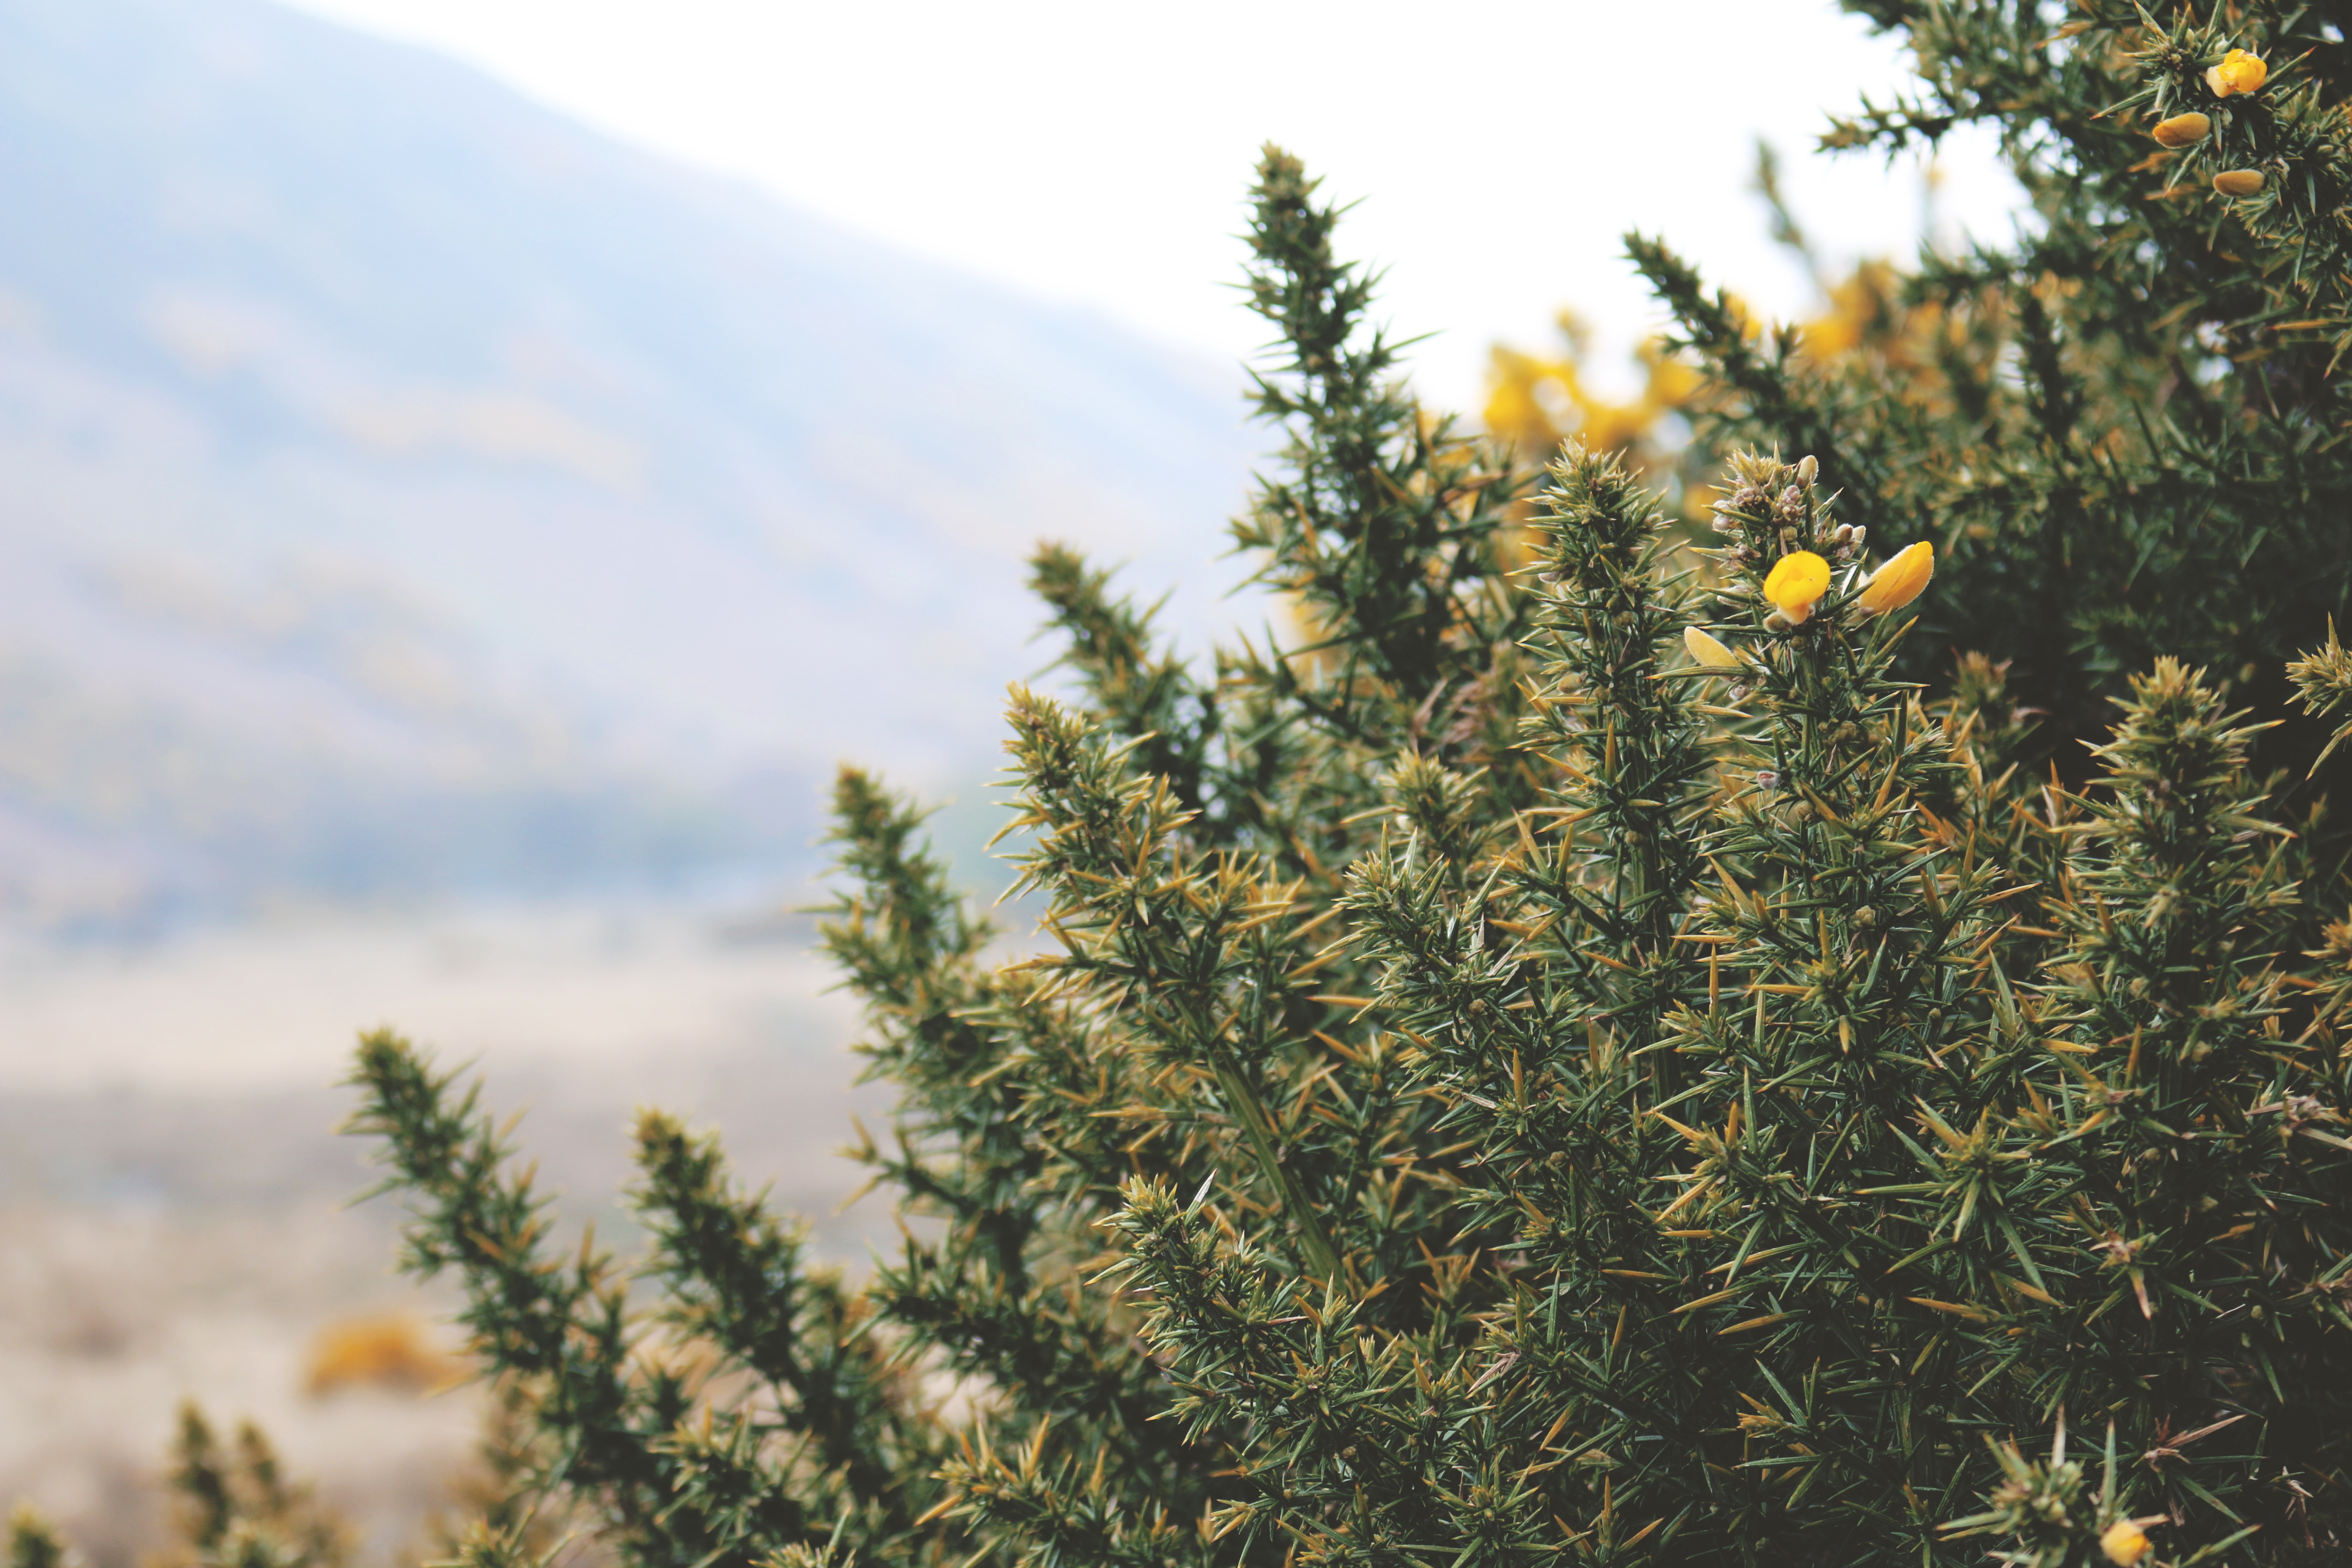
tree, grass, plant, leaf, flower, crop, evergreen, botany, flora, conifer, spruce, shrub, ecosystem, flowering plant, grass family, woody plant, land plant